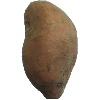
Label: potato_sweet